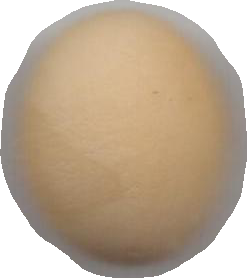
Variety: Grobogan